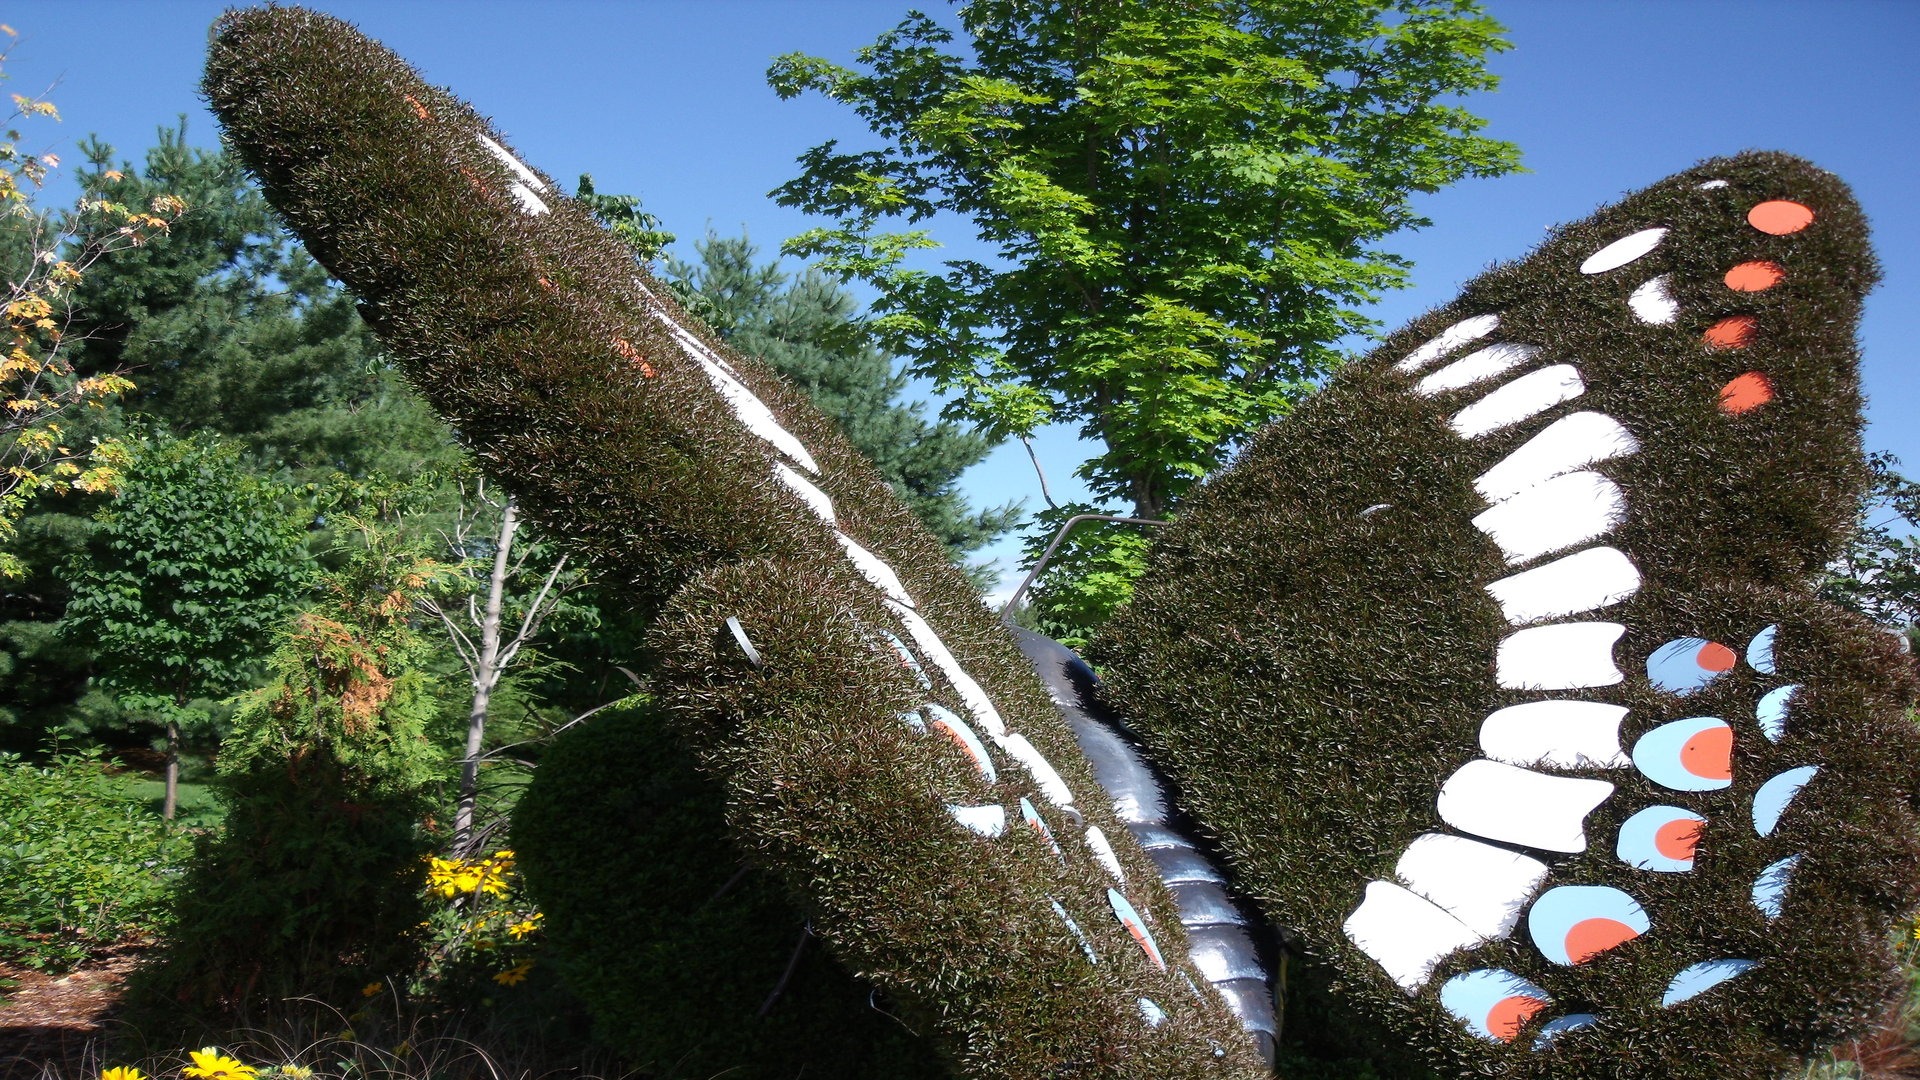
tree, plant, flower, jungle, insect, botany, butterfly, garden, flowers